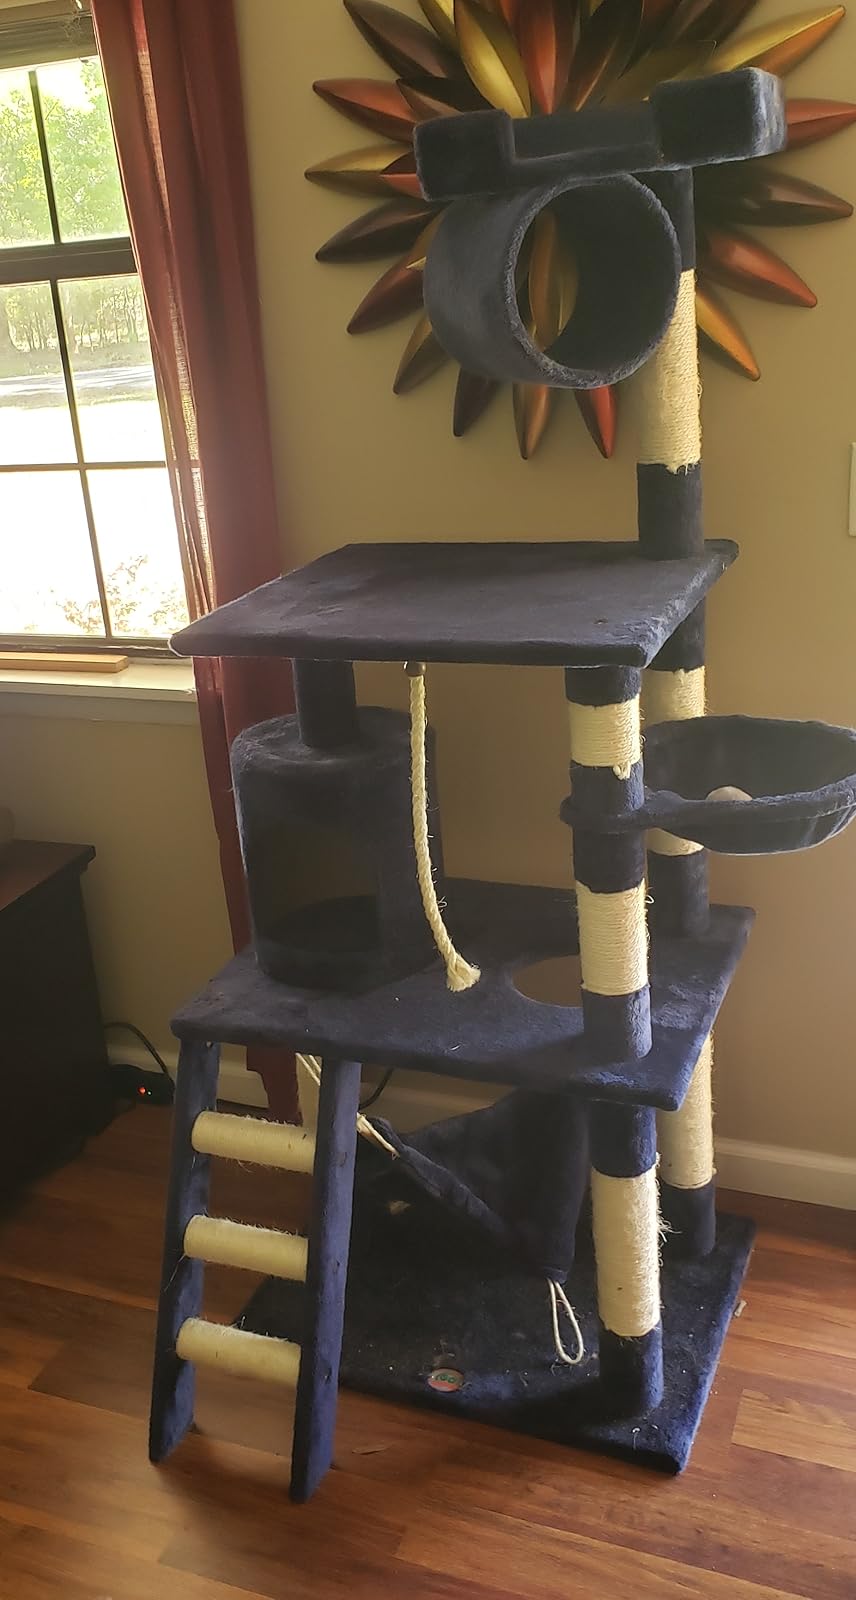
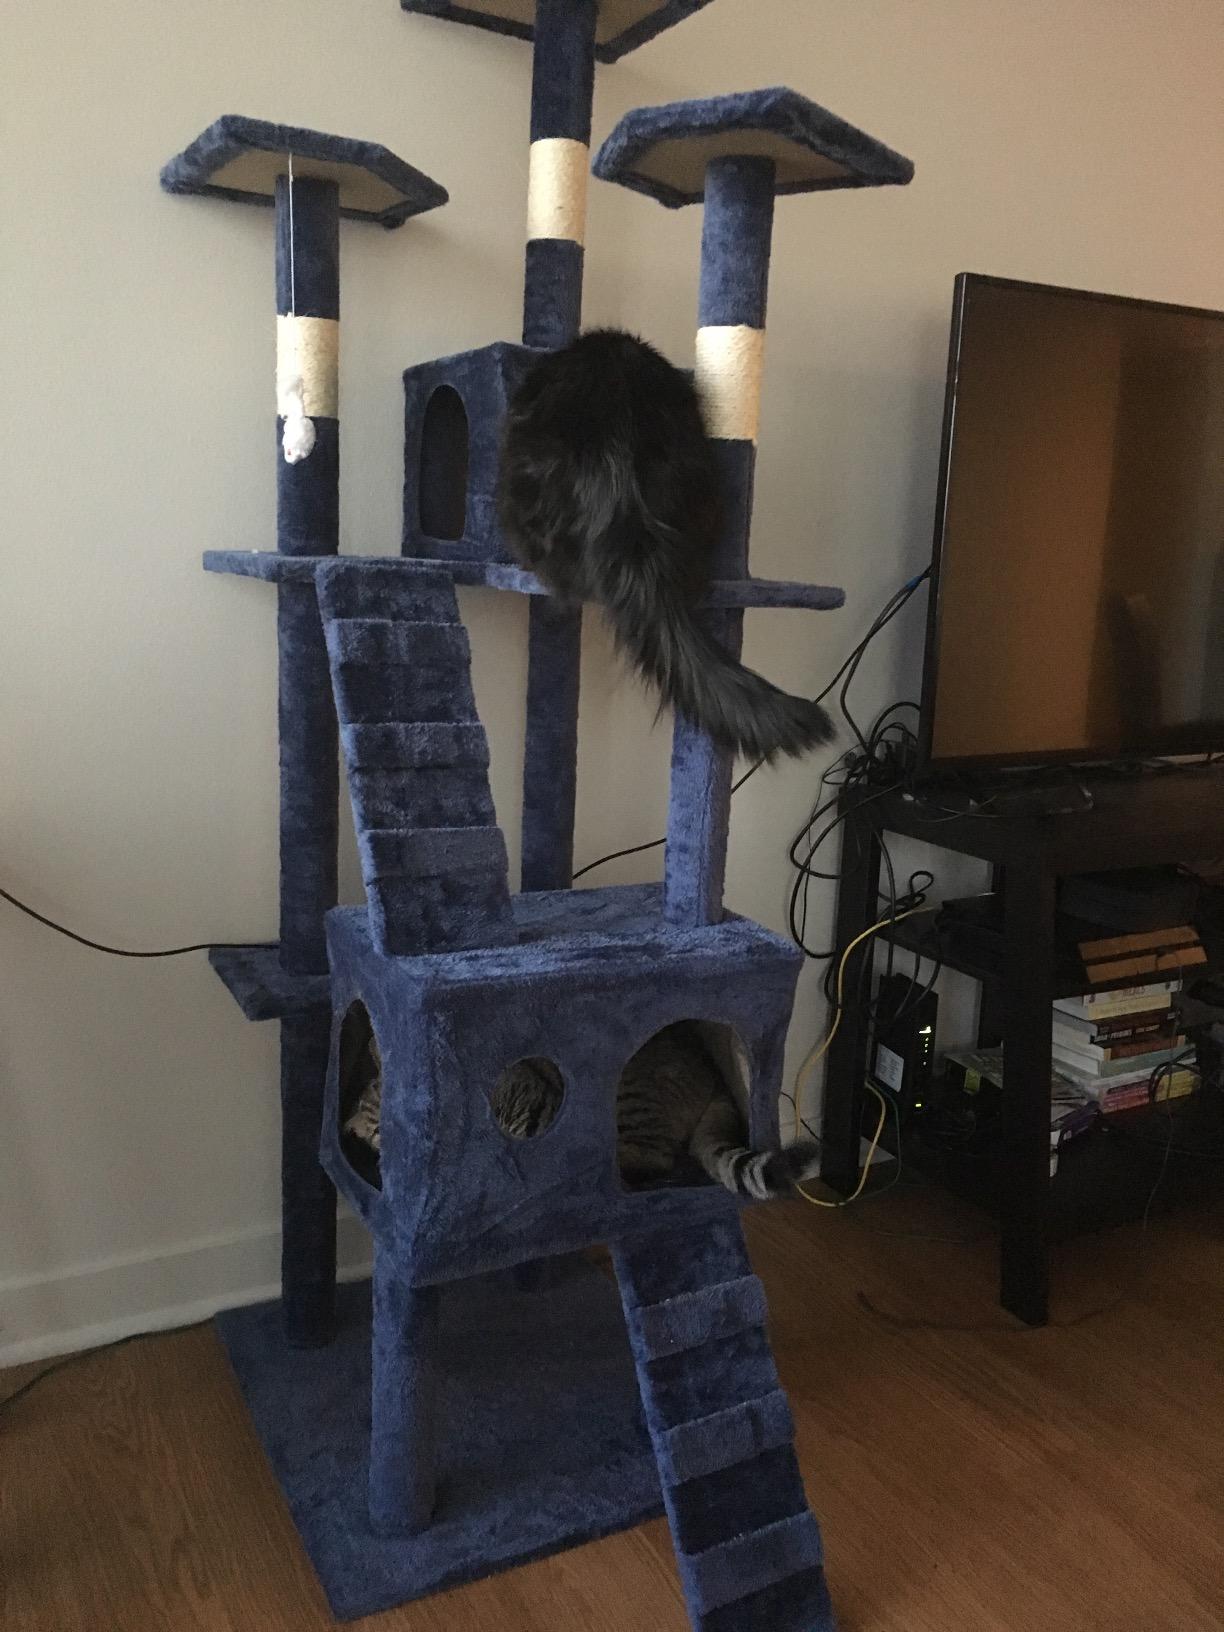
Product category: items_cat tree
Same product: no